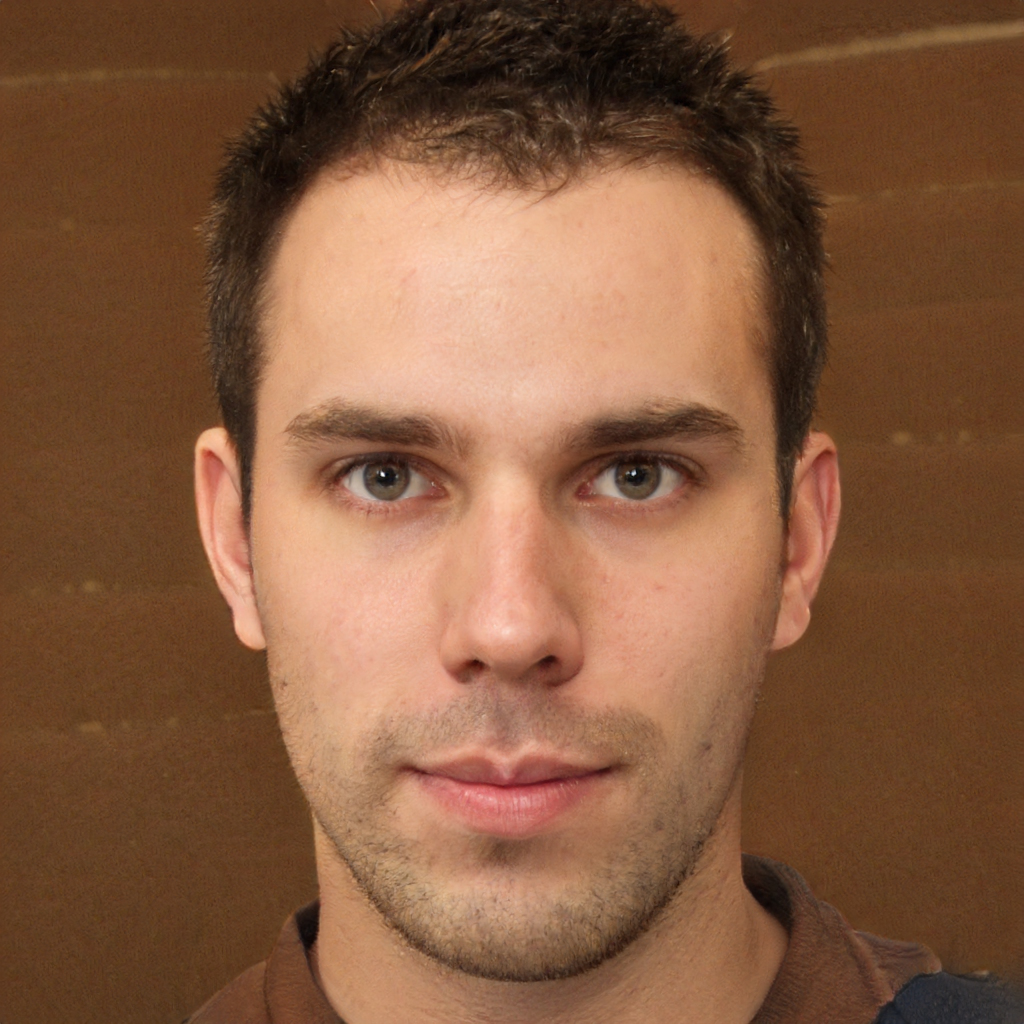
Gender: Male